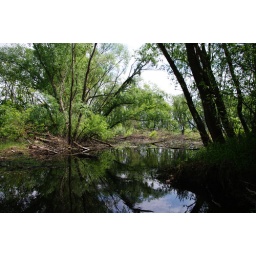
Dead channel of Morava river full of water in the spring time.